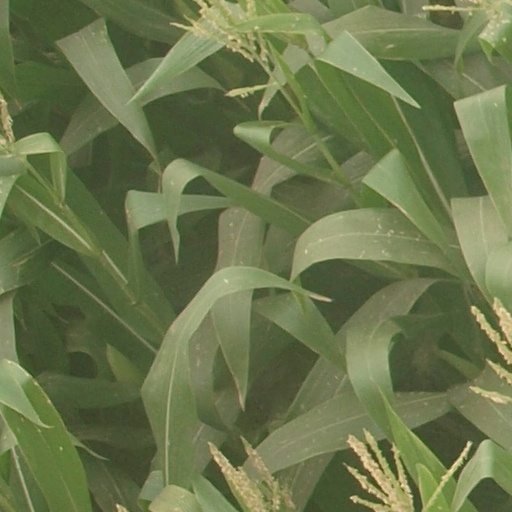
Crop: maize; corn